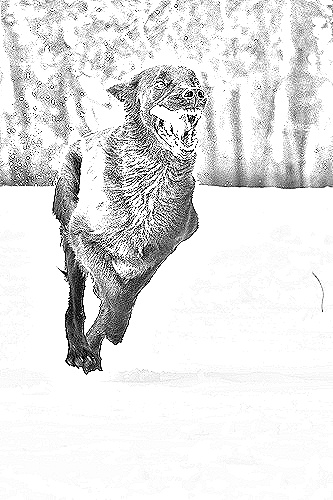
Portrait style: Sketch Portrait